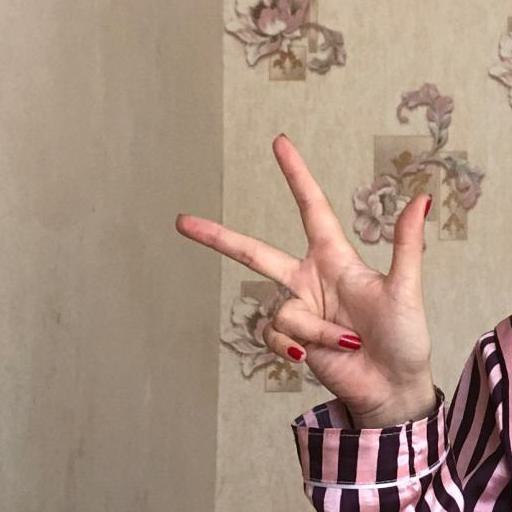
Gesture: three2